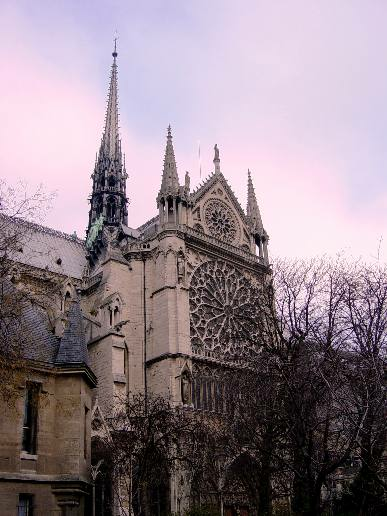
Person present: No